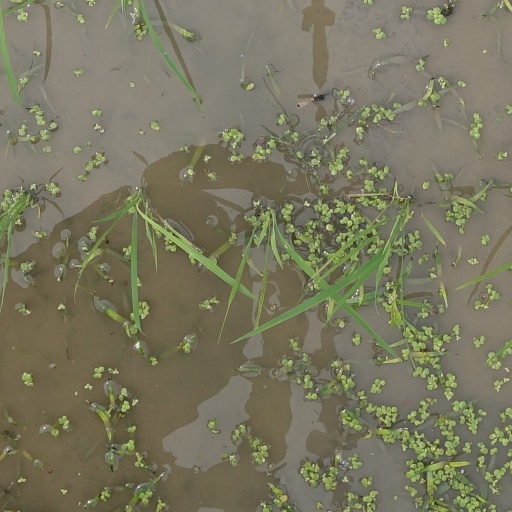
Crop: rice